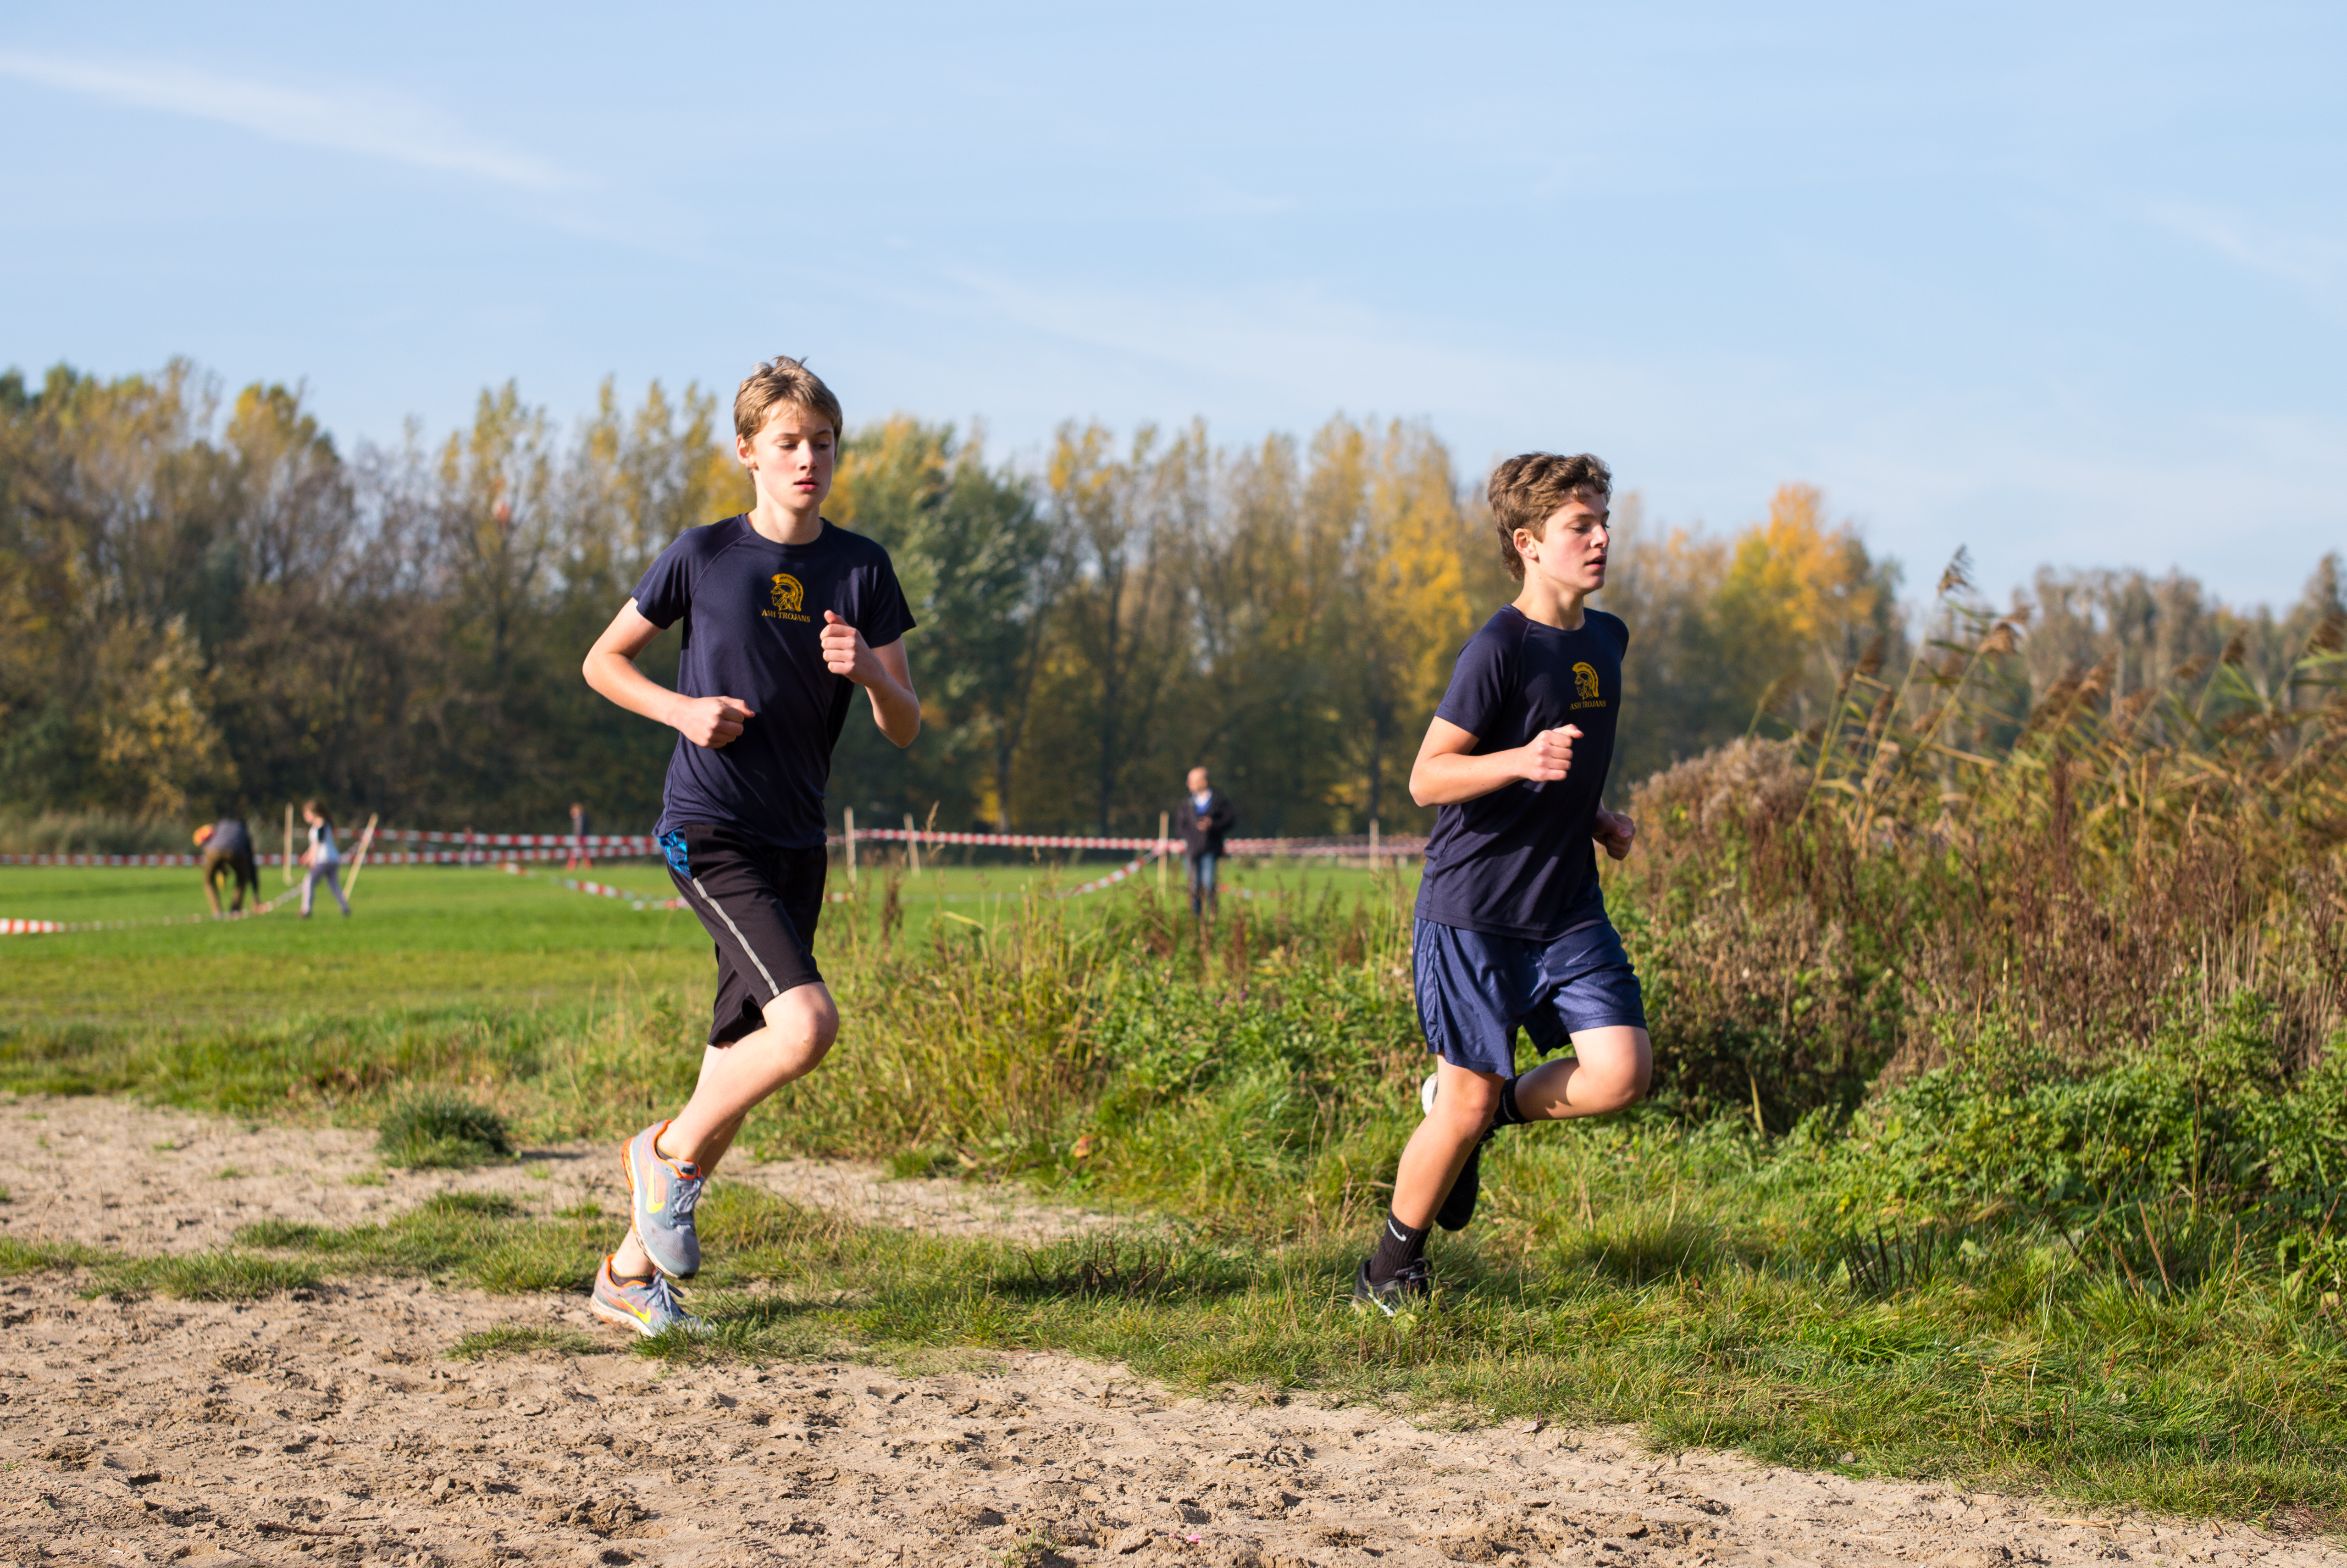
person, running, country, recreation, europe, high, park, jogging, cross, ash, race, competition, woods, holland, hague, amsterdam, netherlands, international, girls, m, team, sports, dutch, boys, 50, school, runners, endurance, junior, leica, 240, summilux, varsity, meet, bos, isa, amsterdamse, physical exercise, outdoor recreation, human action, endurance sports, ultramarathon, duathlon, cross country running